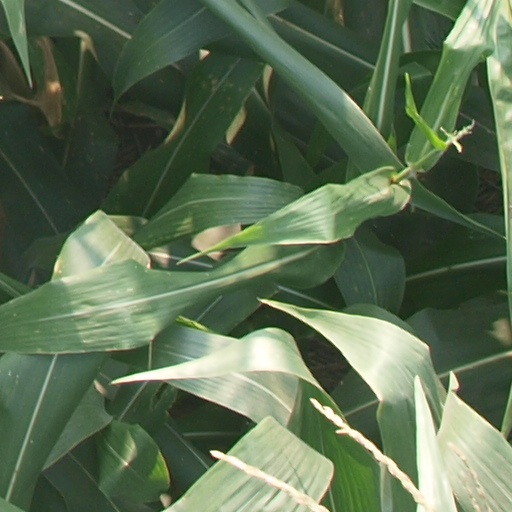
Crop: maize; corn